Anna Maria Weems

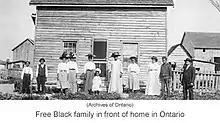
Free Black family in front of home in Ontario at one of the Canadian Settlements for former slaves

Bigelow's white physician, Dr. Ellwood Harvey ("Dr. H.") of the Woman's Medical College of Pennsylvania, helped her escape the city by driving his carriage to the White House, where he met up with Weems who had been escorted by Bigelow. Weems took the driver's seat and drove out of Washington, D.C. Along the way, they came upon both a toll gate operator and a ferry operator who questioned whether to provide them passage. They stopped along a several day leg of her journey, during which they stayed at Dr. H's friend's homes, who were slaveholders. He managed jokes that "Joe" might be a runaway and then claimed to have dizzy spells that required "Joe" to sleep in his room, which provided safety for Weems. On their second day, Harvey managed a disturbance by several men who tried to stop them after crossing the Susquehanna River. They made it to William Still's house in Pennsylvania on November 22, 1855, where a photograph was taken of her in disguise for her mother. In his station report for the Underground Railroad, he described Weems: "She is about fifteen years of age, bright mulatto, well grown, smart, and good-looking."